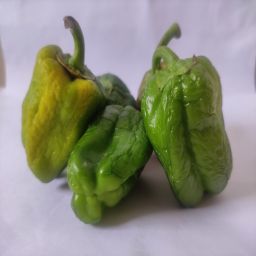
Crop: Bell Pepper
Quality: Ripe